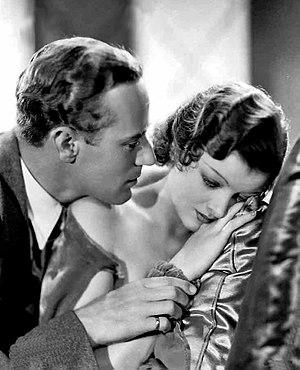
The Animal Kingdom est un film américain réalisé par Edward H. Griffith et George Cukor, sorti en 1932.